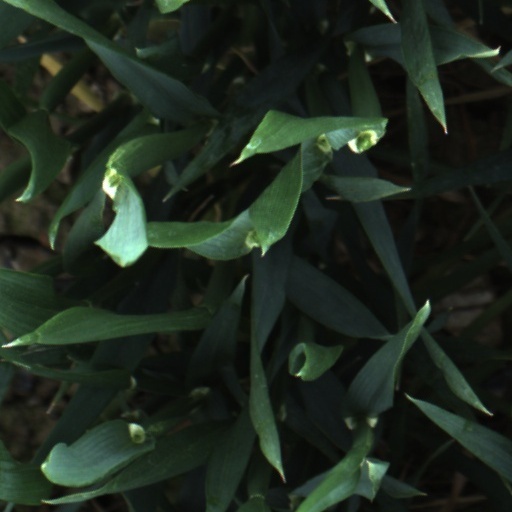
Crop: wheat